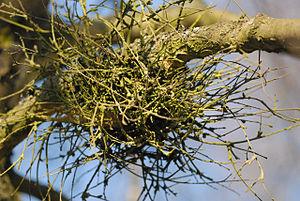
Les Taphrinales forment un ordre de champignons appartenant à la classe des Taphrinomycetes